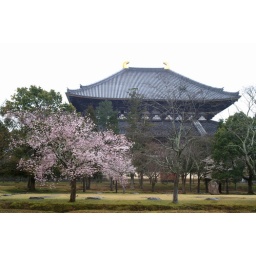
The Todai-ji Temple Hall of the Great Buddha is the biggest wooden building in the world.